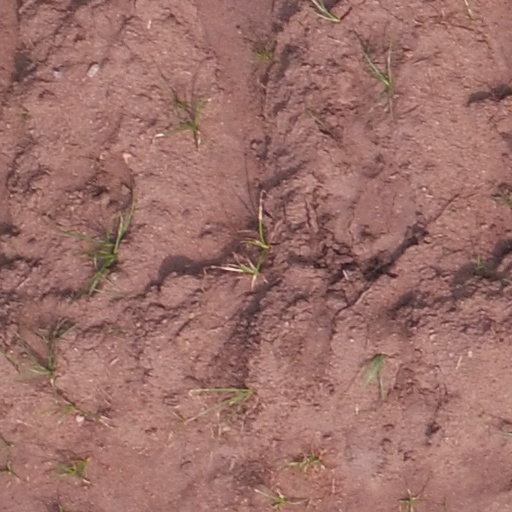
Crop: maize; corn